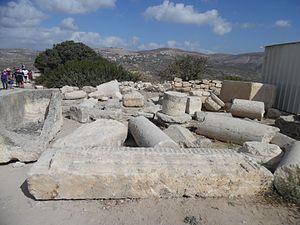
Sebastia est un village palestinien situé à 12-15 km au nord de la ville de Naplouse dans le Gouvernorat de Naplouse au nord de la Cisjordanie.